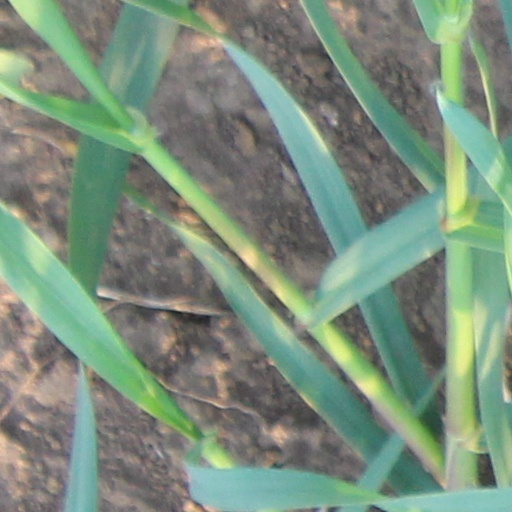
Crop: wheat